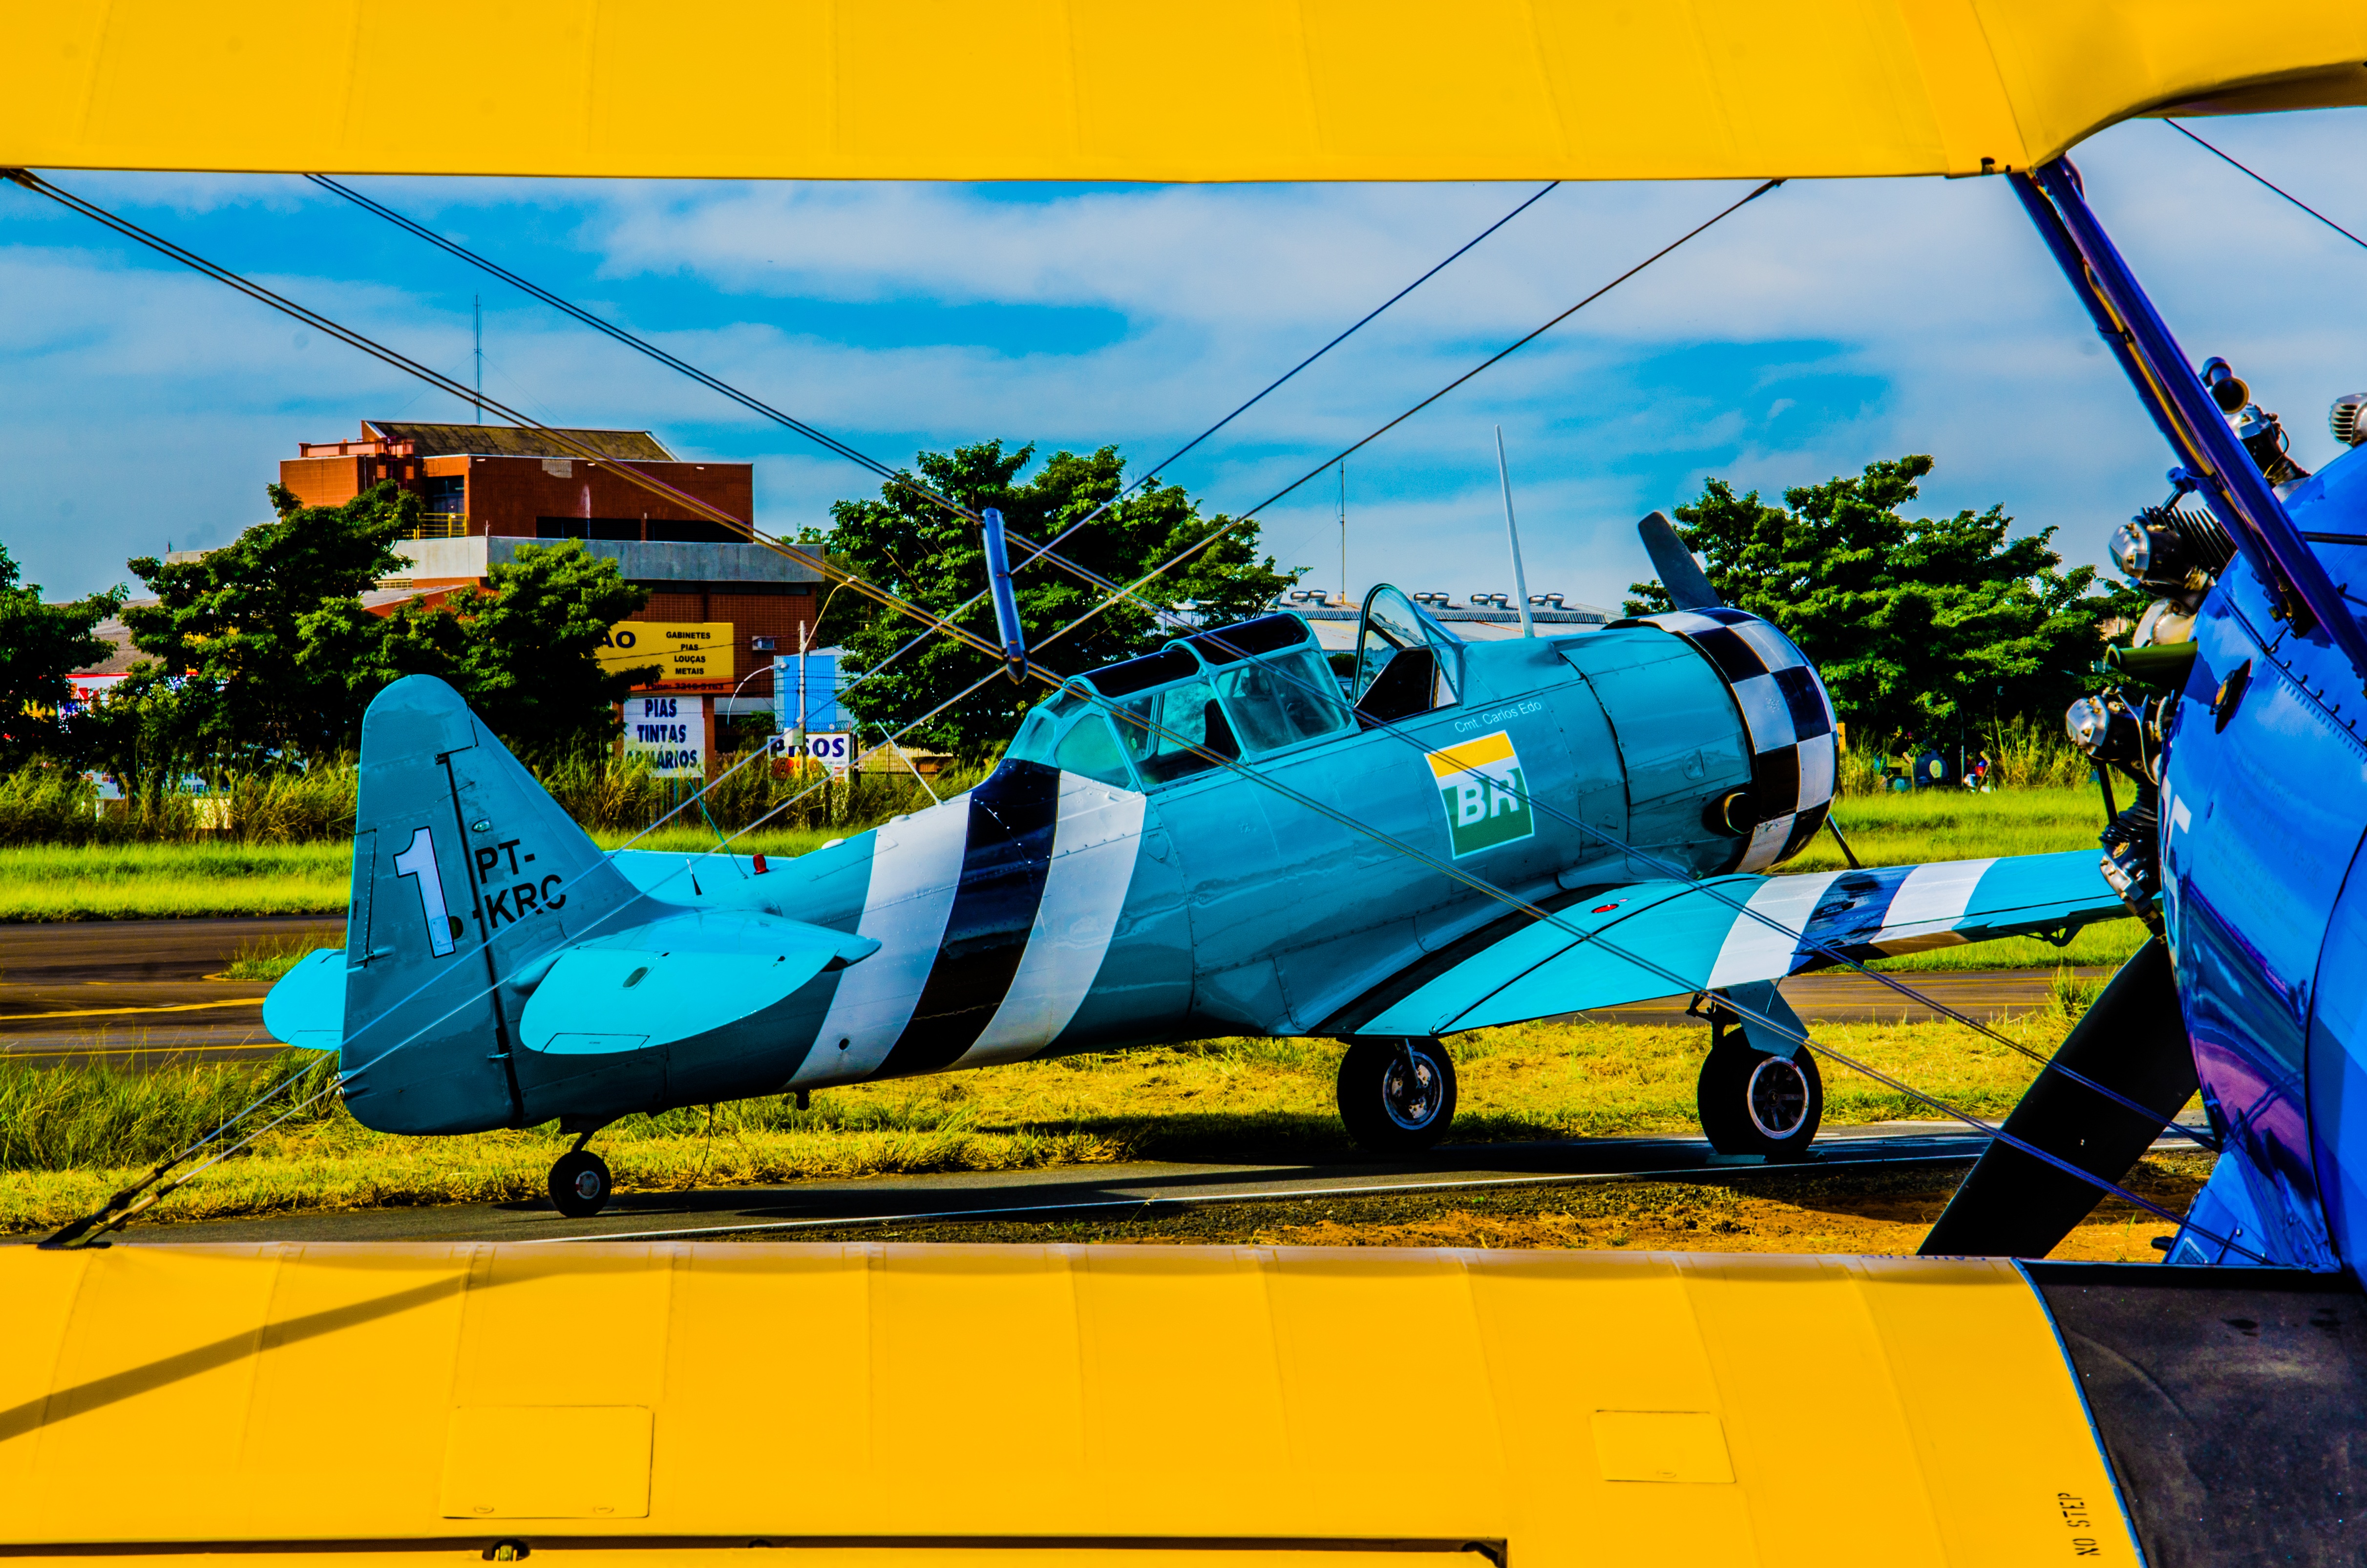
airport, airplane, plane, aircraft, vehicle, amusement park, aviation, playground, biplane, atmosphere of earth, aza